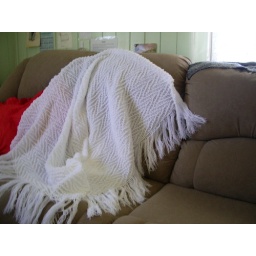
A machine knitted baby shawl in white Cashmilon 100% acrylic yarn.